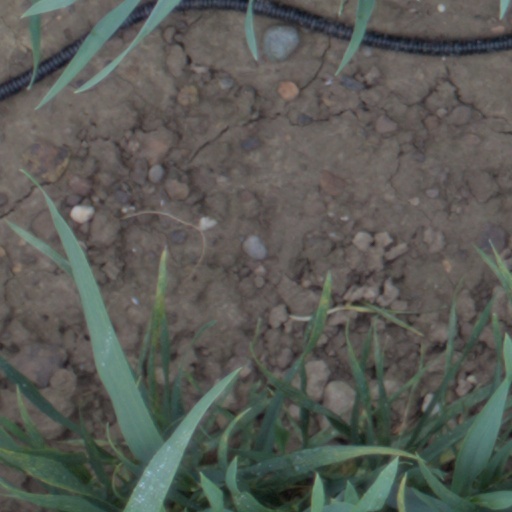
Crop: wheat